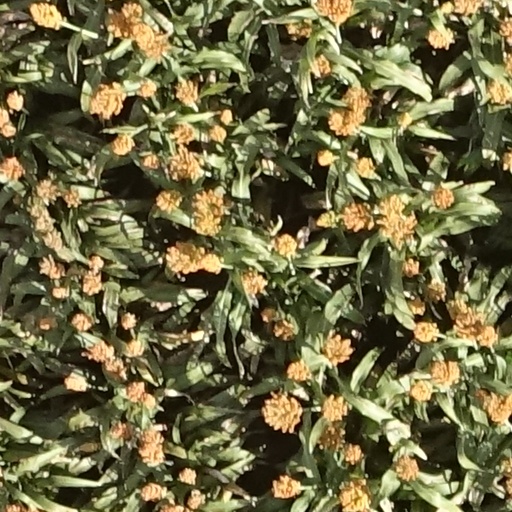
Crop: sorghum